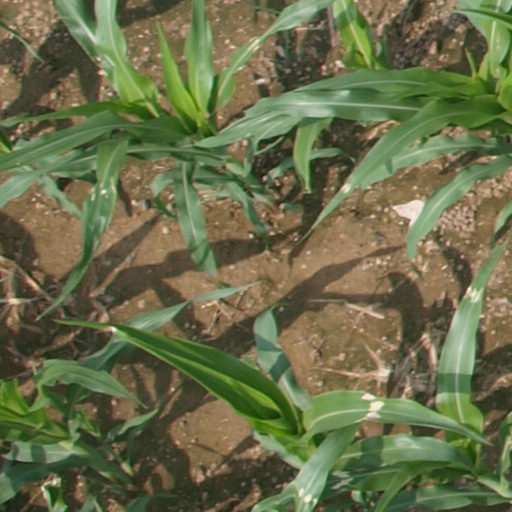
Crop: maize; corn